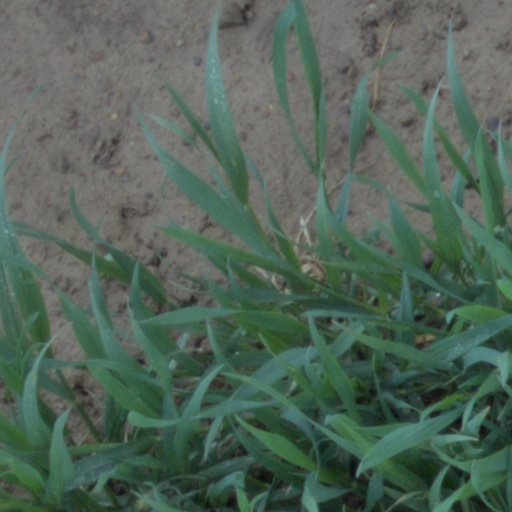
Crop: wheat